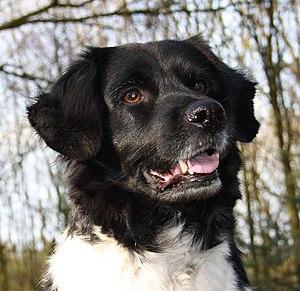
Le chien d'arrêt frison ou stabyhoun est une race de chien d'arrêt originaire des Pays-Bas appartenant au 7ᵉ groupe de la Fédération cynologique internationale. C'est un épagneul de taille moyenne, au long poil lisse de couleur marron, noire ou orange marqué de blanc. Il ressemble au chien de perdrix de Drente.